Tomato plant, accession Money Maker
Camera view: horizontal (90 deg, fisheye); turntable rotation: 60 degrees
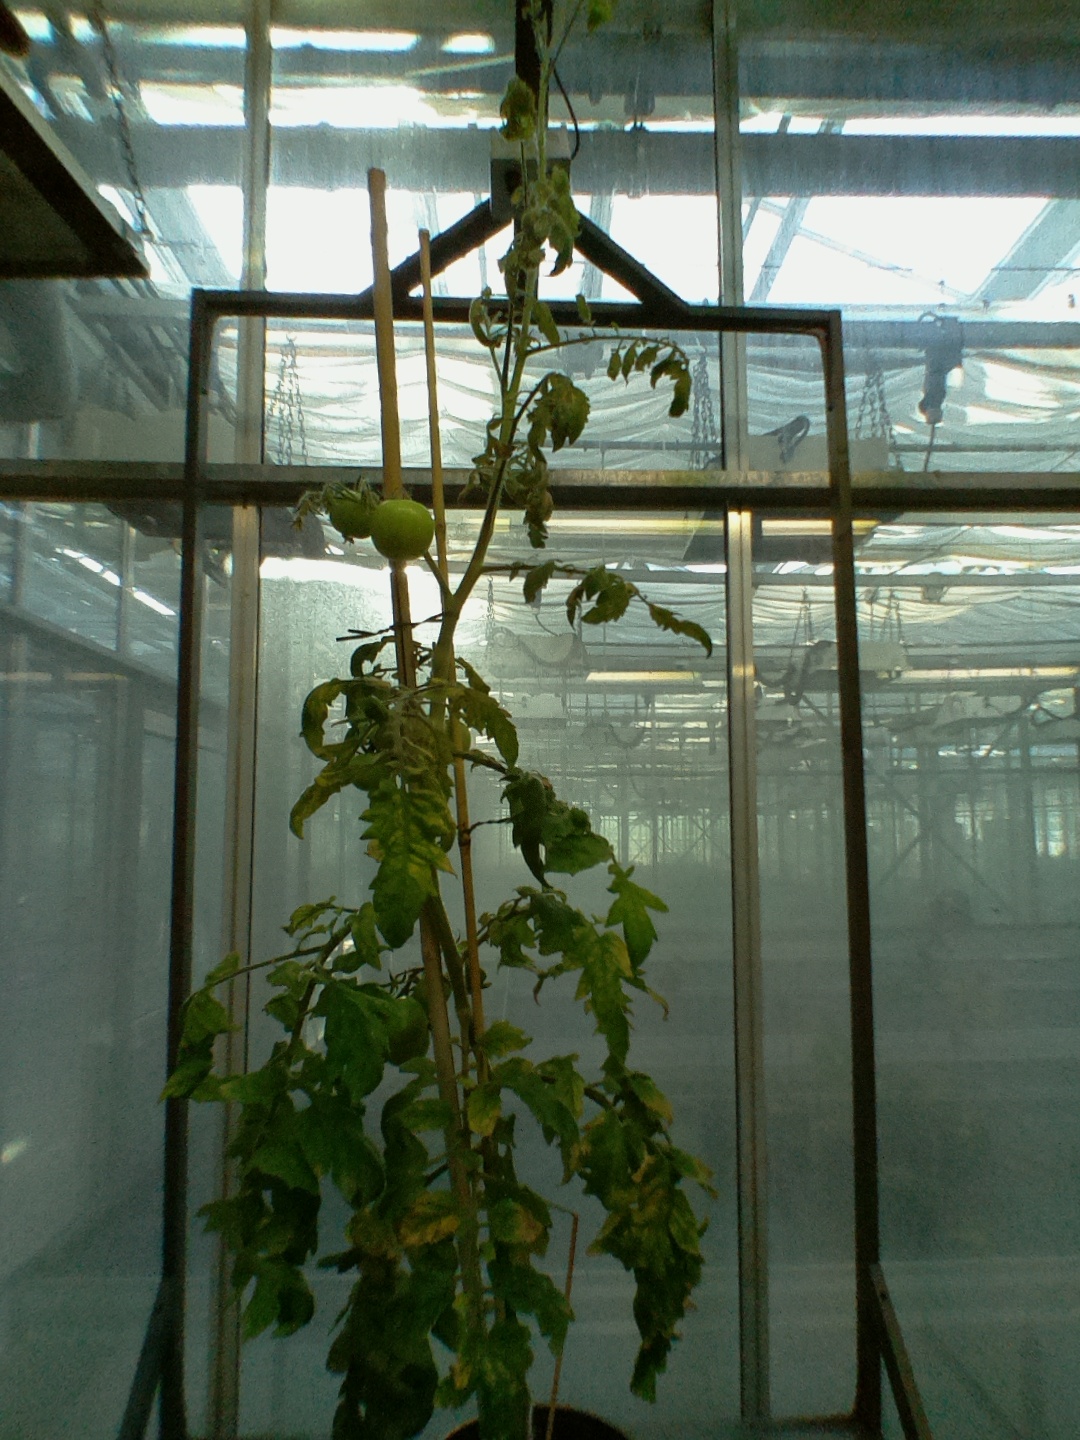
BBCH growth stage 77: 70%-80% of final fruit size